Rajabhakti Park

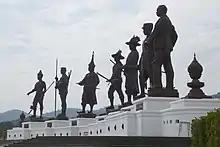
Kings, Rajabhakti Park

The park consists of three distinct areas. The first, covering an area of five rai (8,000 m), is dominated by the statues of seven notable Thai kings. They are King Ram Khamhaeng (reigned 1279-1298) of the Sukhothai period, King Naresuan (1590-1605) and King Narai (1656-1688) of the Ayutthaya period, King Taksin (1767-1782) of the Thonburi period, and King Rama I (1782-1809), King Mongkut (1851-1868), and King Chulalongkorn (1868-1910) of the Rattanakosin period. Each statue is made of bronze, with an average height of 13.9 meters. They were designed by Thailand's Fine Arts Department. Casting of the statues and construction of the multi-purpose plaza took 10 months, from November 2014 to August 2015. There are plans to add statues of two additional kings in the future.